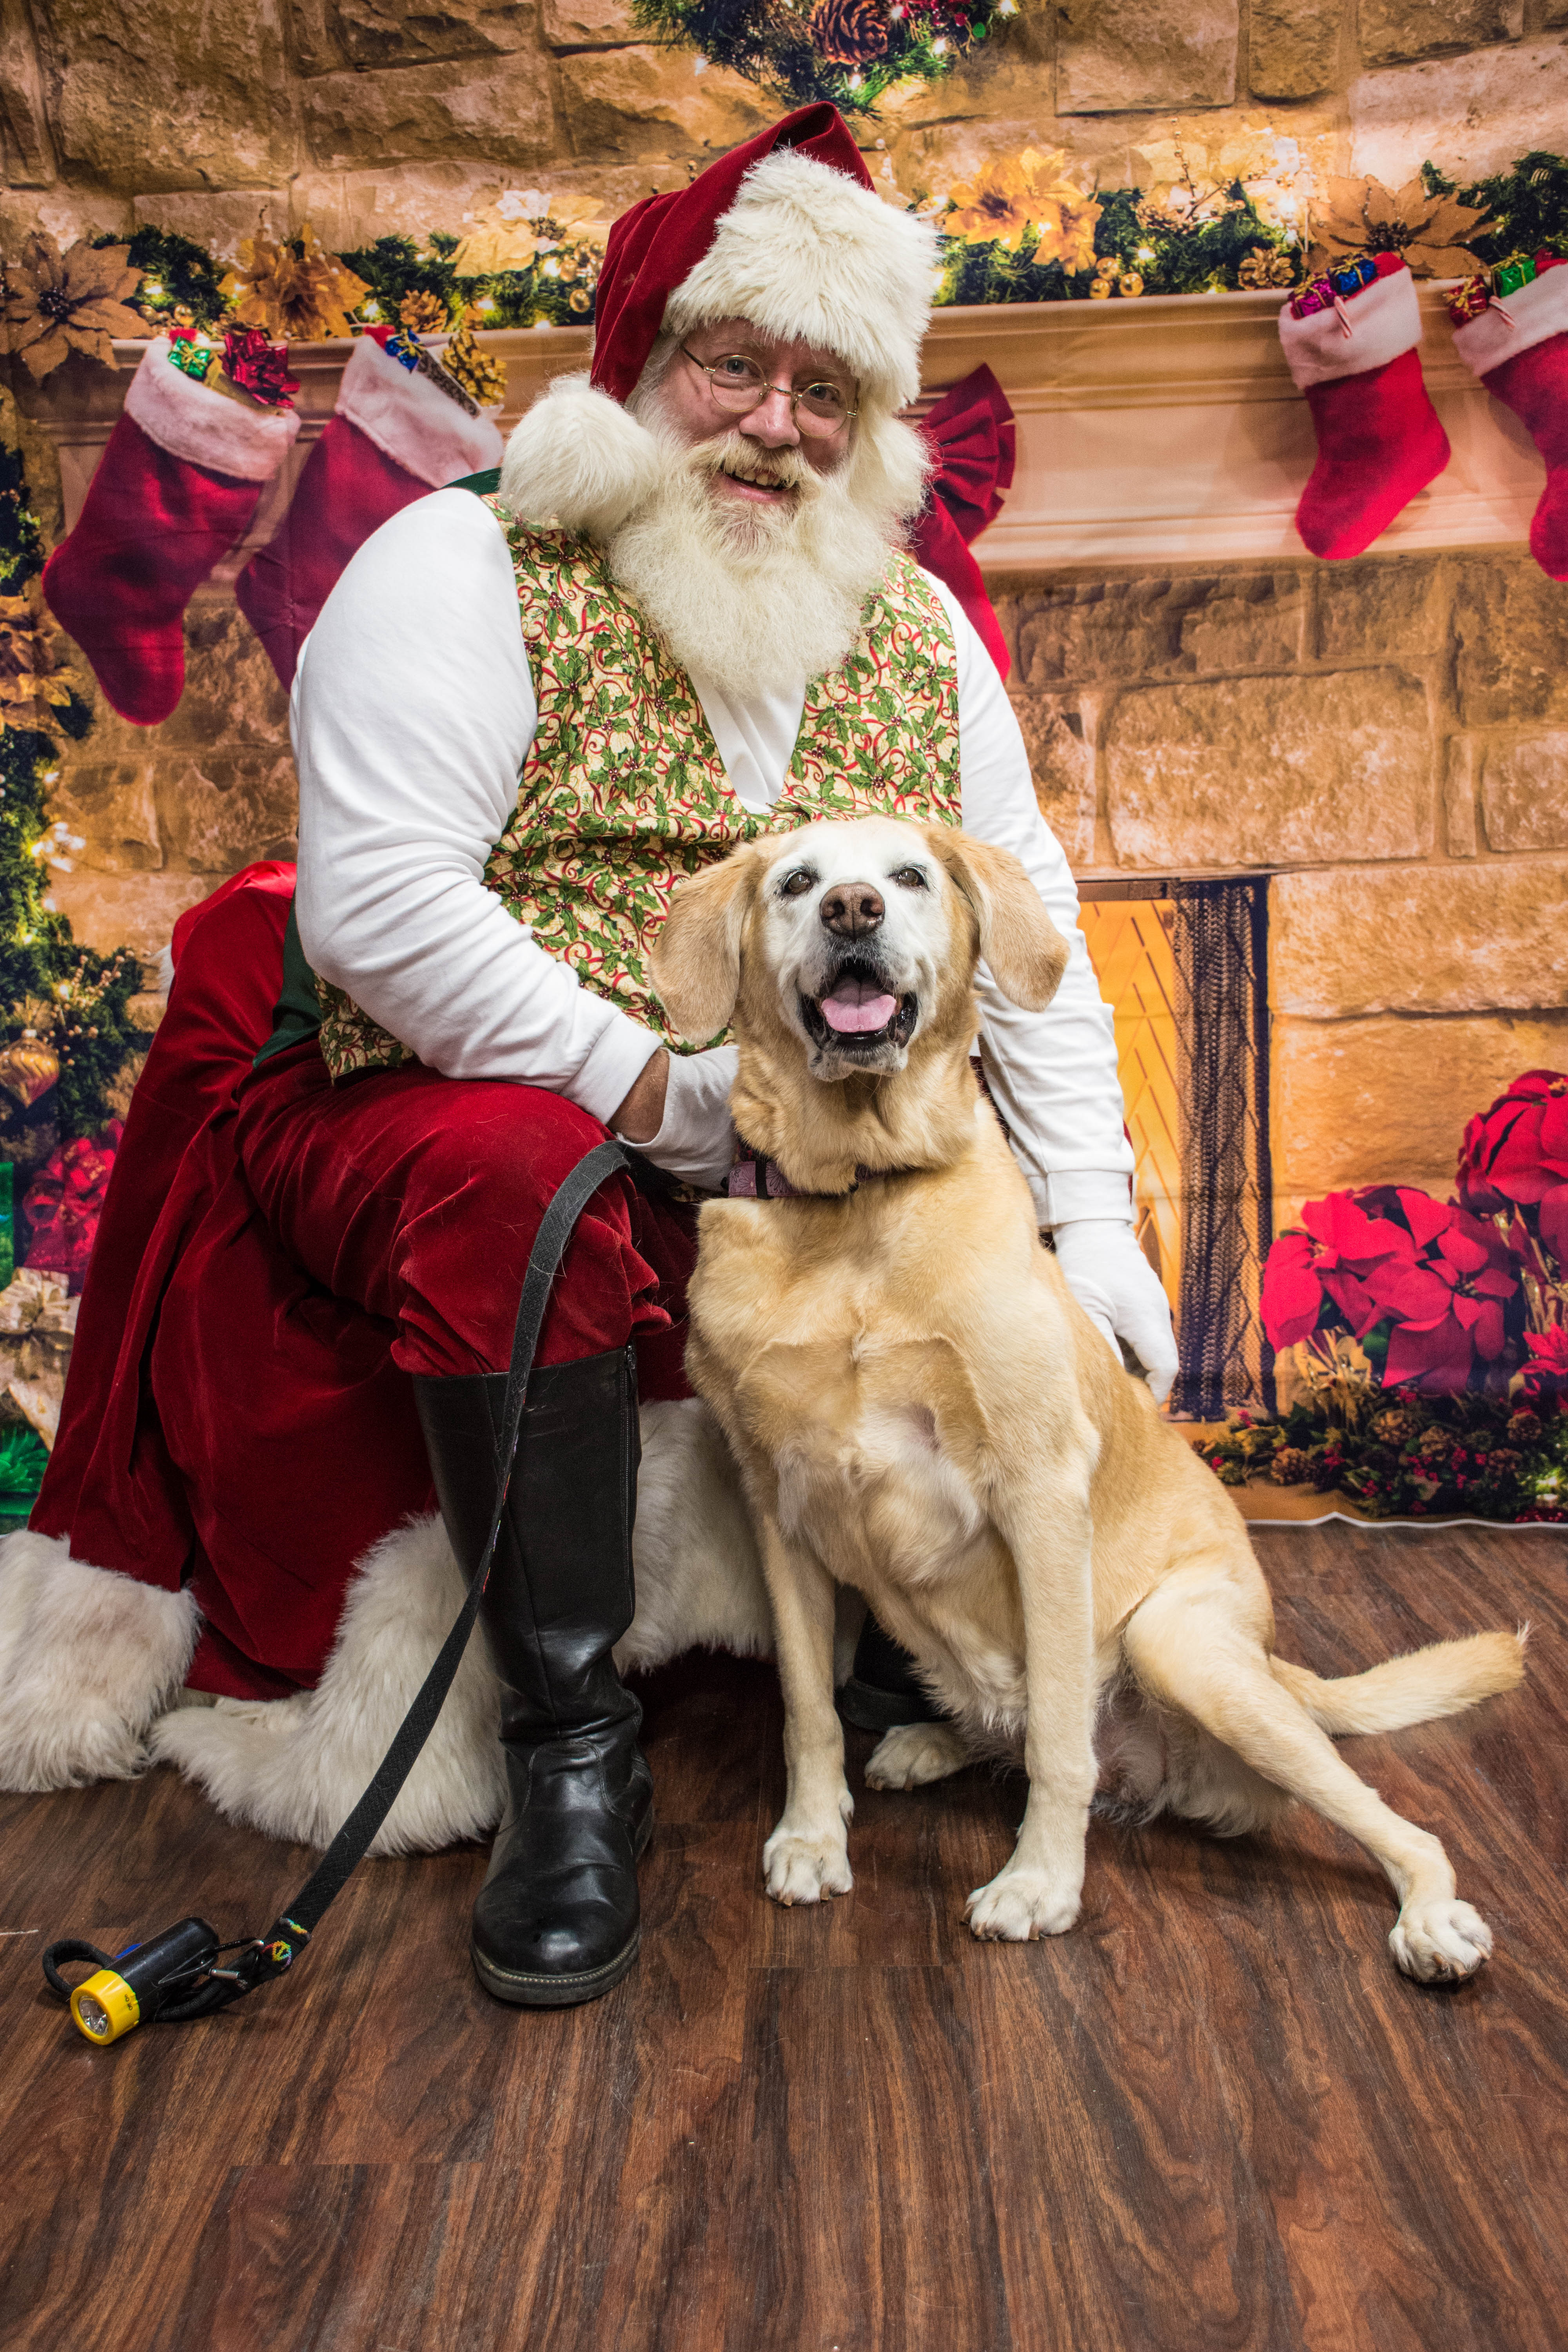
christmas, dog, canidae, dog breed, golden retriever, sporting group, carnivore, fur, christmas eve, retriever, fawn, labrador retriever, companion dog, santa claus, guard dog, fictional character